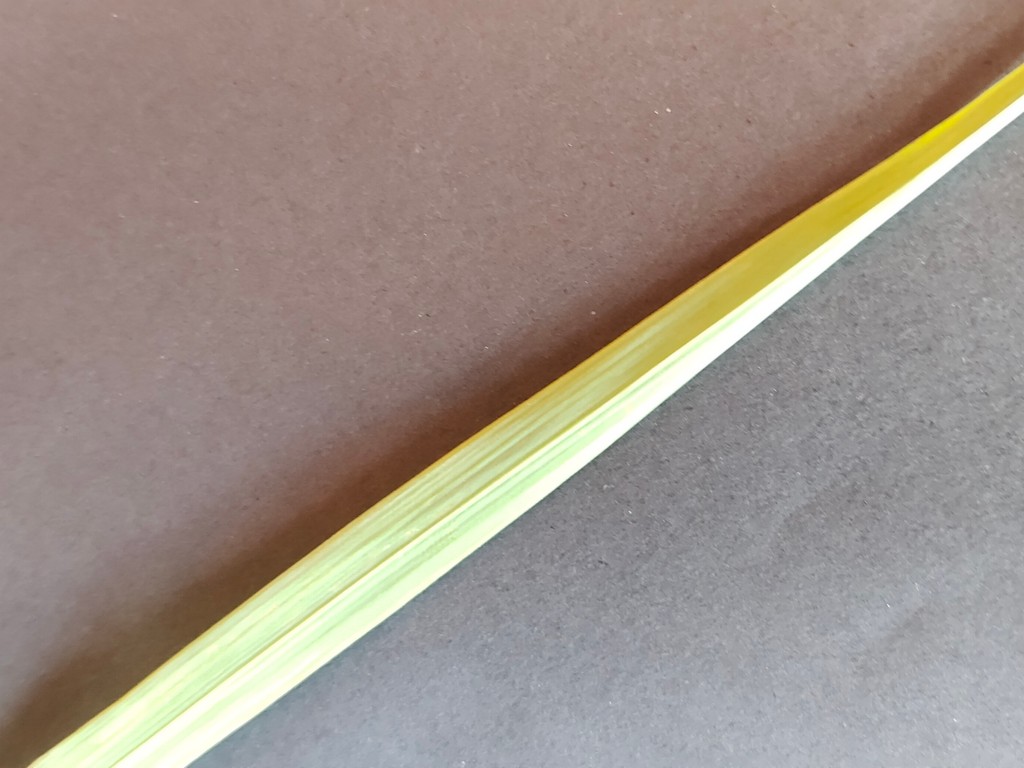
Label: Healthy